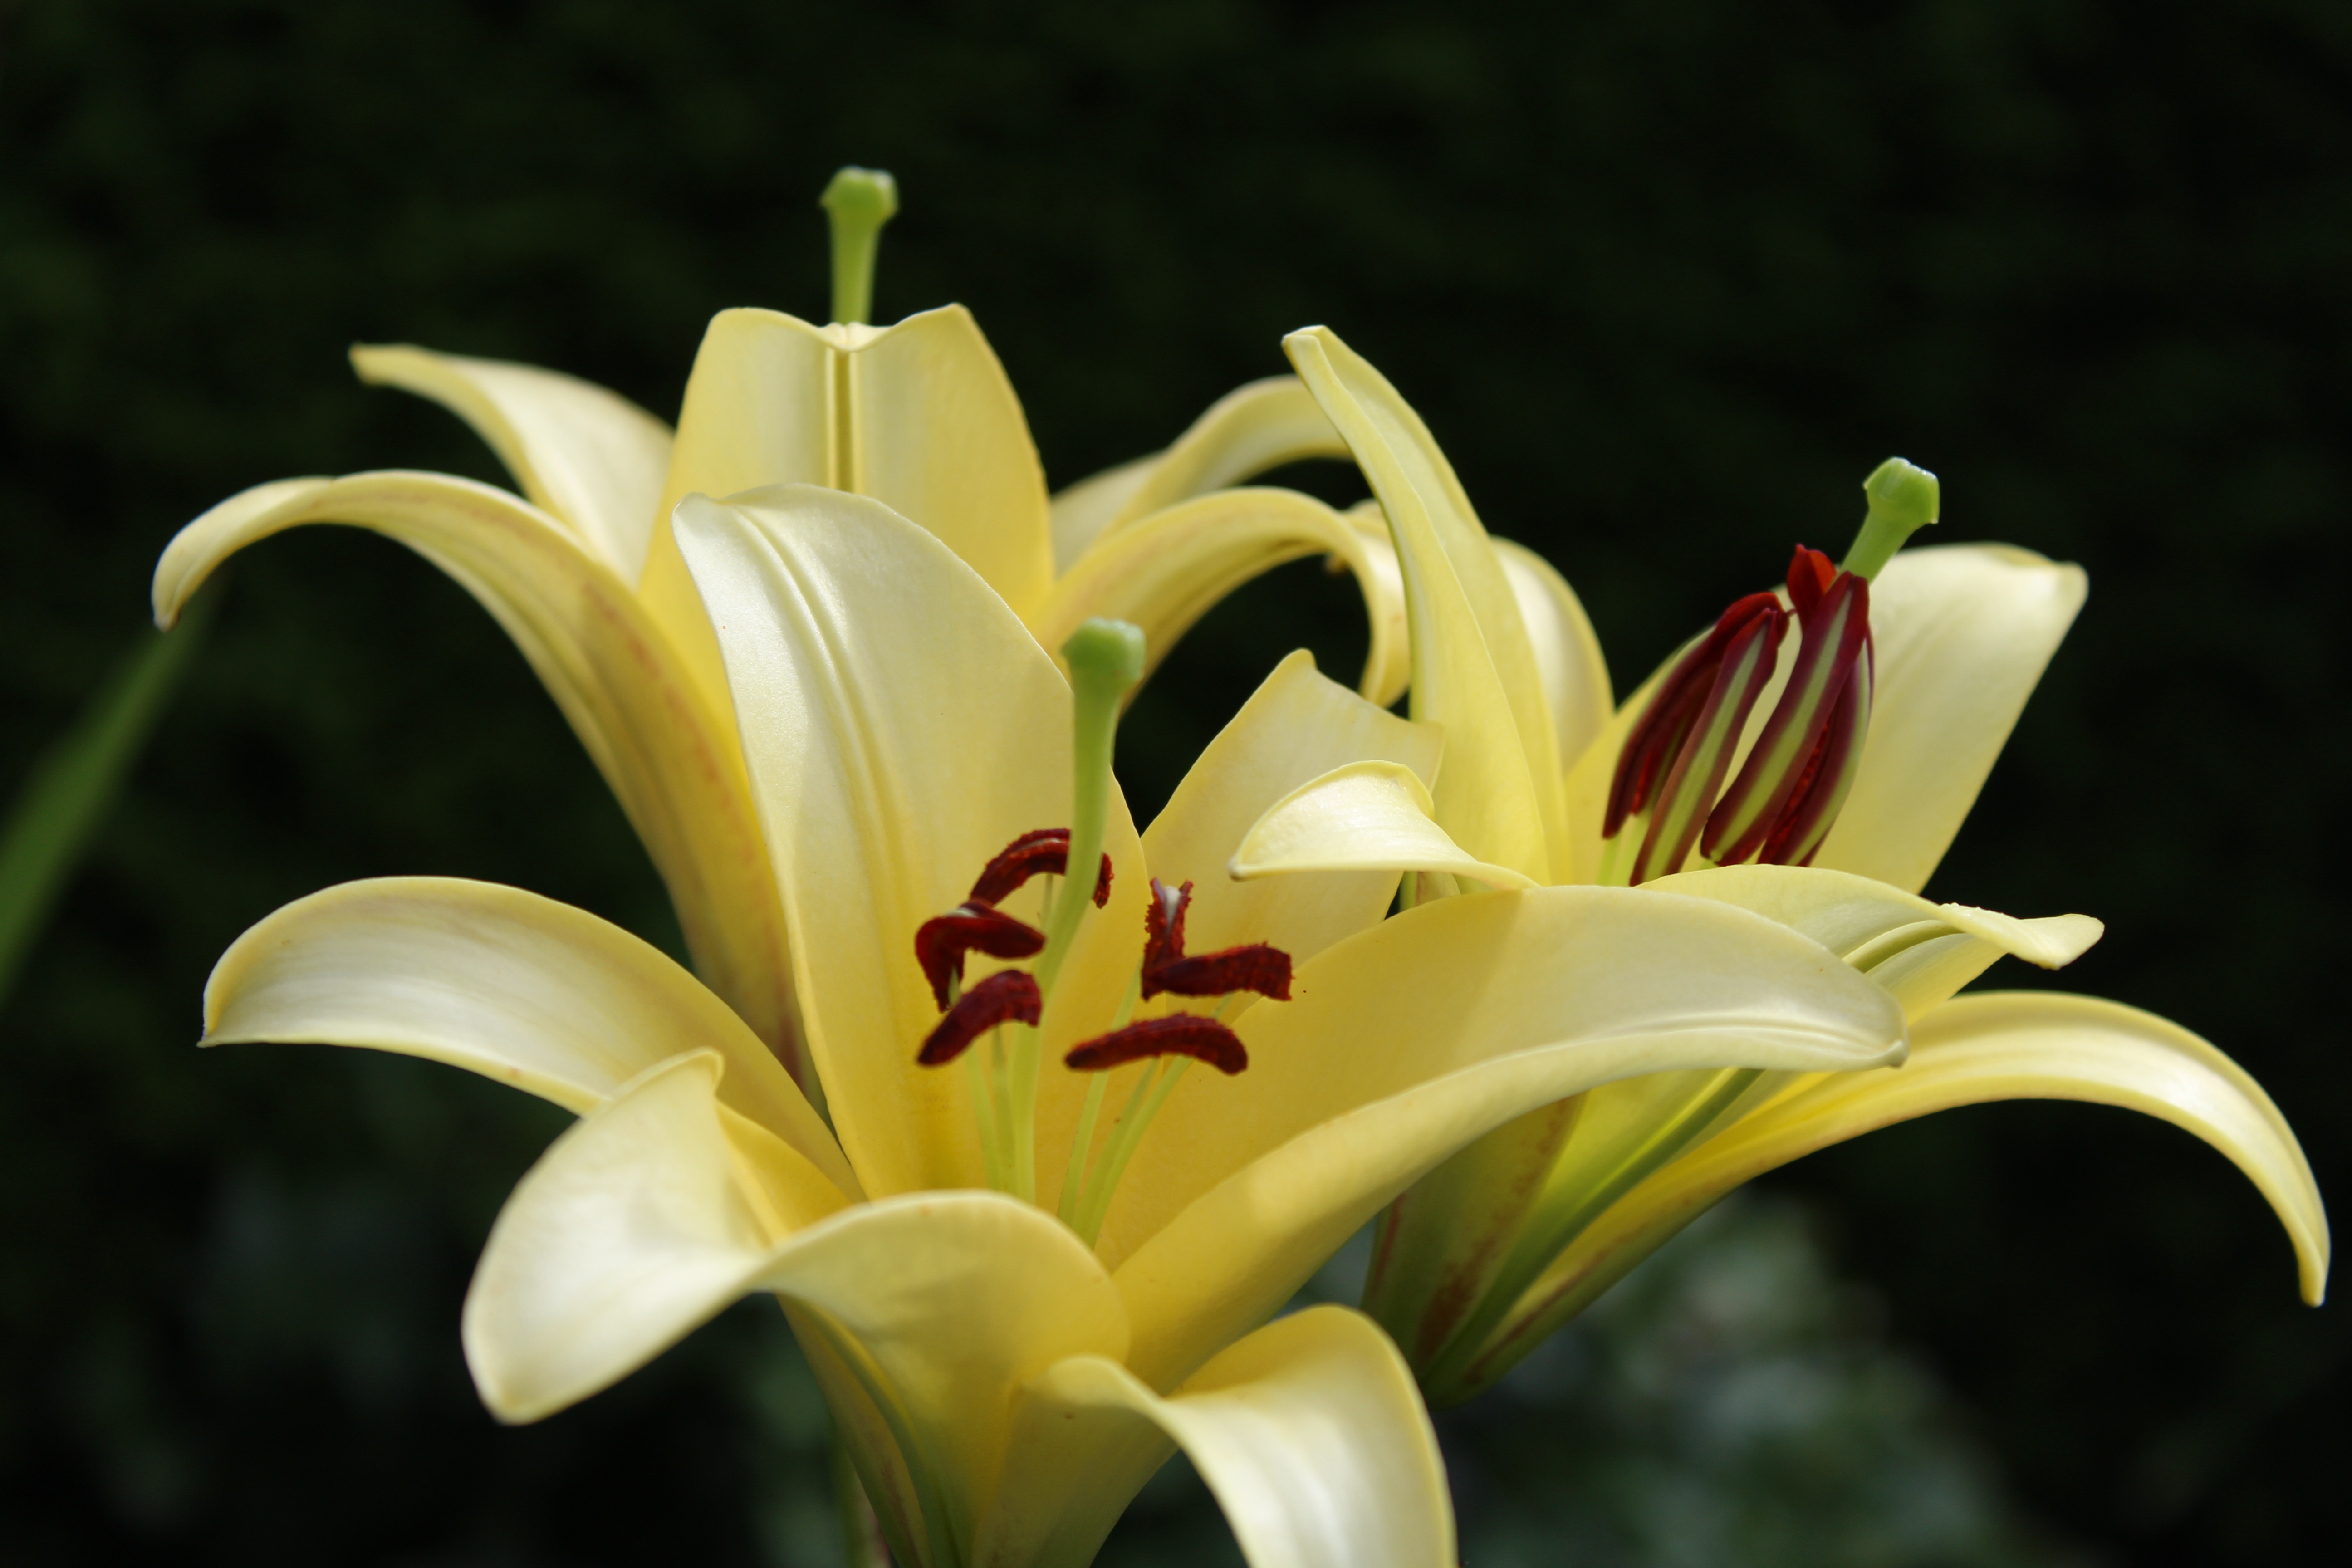
nature, plant, flower, petal, botany, yellow, garden, close, flora, flowers, close up, lily, macro photography, flowering plant, flower stamp, lily family, plant stem, land plant